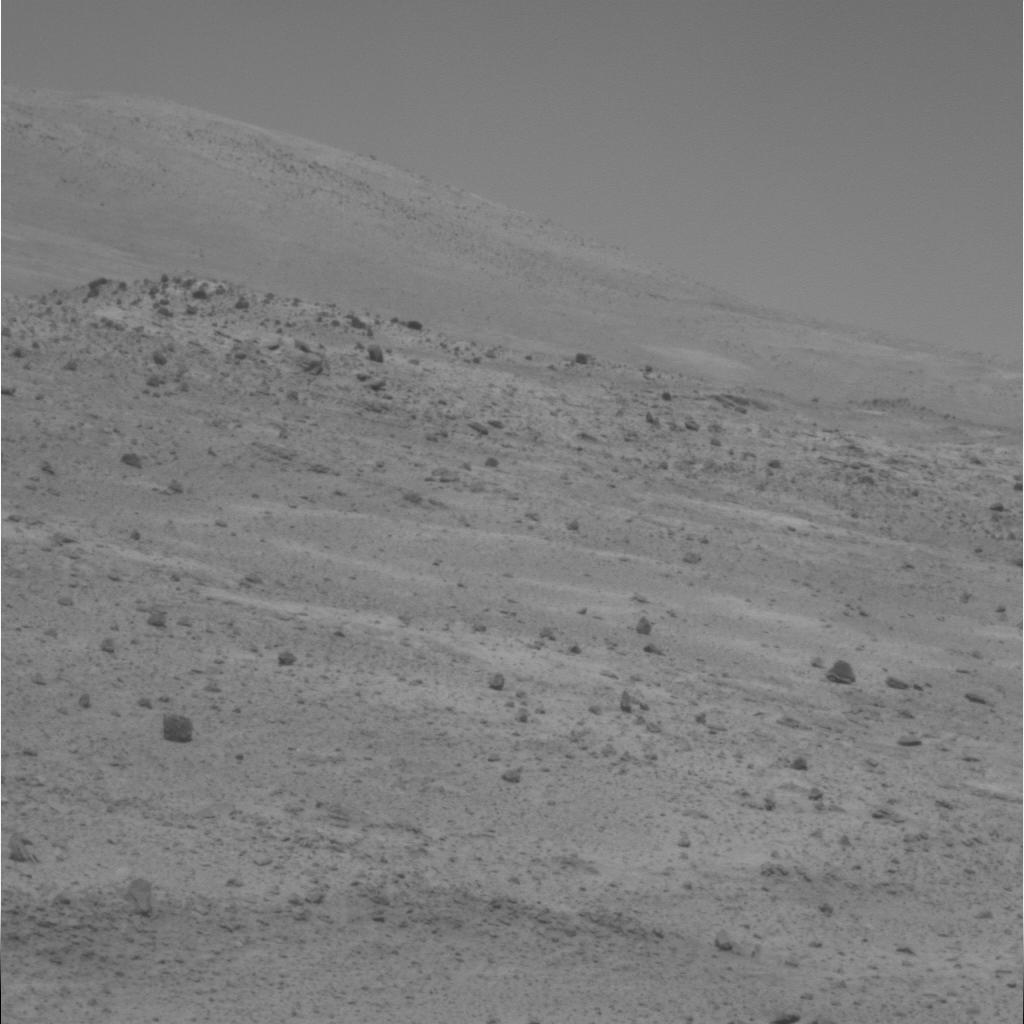
Surface features visible: Float Rocks, Clasts, Soil, Distant Vista, Sky